Khalif Wyatt

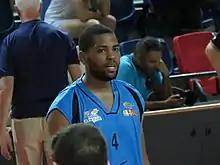
Wyatt with Hapoel Eilat in September 2015

On July 17, 2014, Wyatt signed a two-year deal with the Israeli team Hapoel Eilat. In his first season with Eilat, he averaged 14.2 points, 3.8 assists and 2.2 rebounds per game. Wyatt led Eilat to the 2015 Israeli League Finals, where they eventually lost to Hapoel Jerusalem. On June 19, 2015, Wyatt earned a spot in the All-Israeli League First Team.